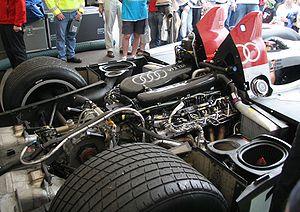
L'Audi R10 TDI est une voiture de compétition de la catégorie LMP1 conçue par Audi Sport pour courir dans les épreuves de sport automobile d'endurance, notamment les 24 Heures du Mans.